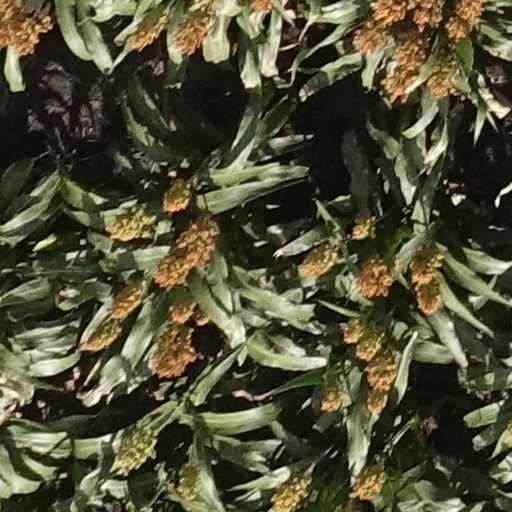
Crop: sorghum